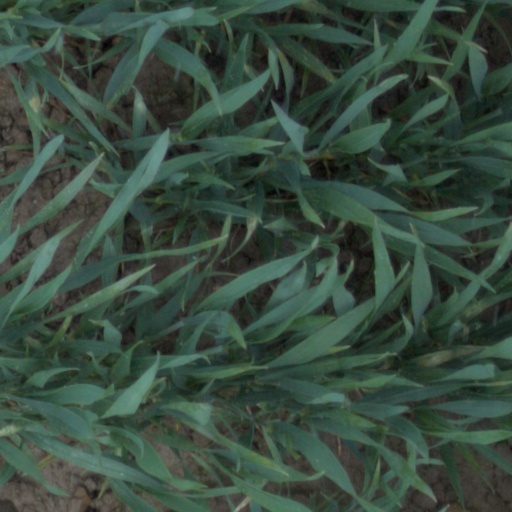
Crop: wheat